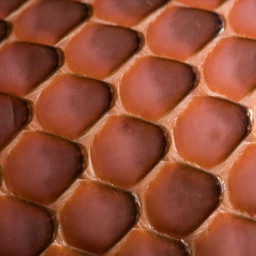
the patterns created by nature